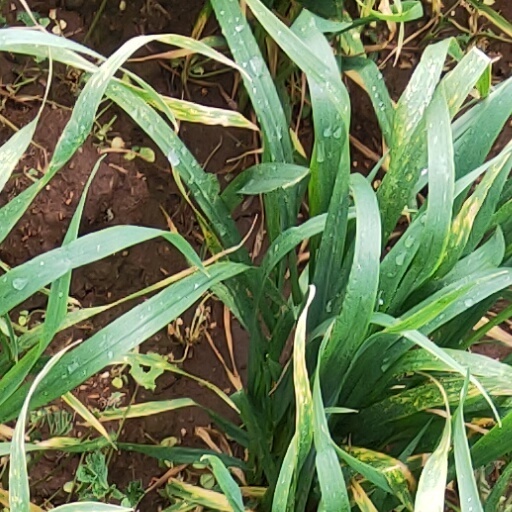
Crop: wheat